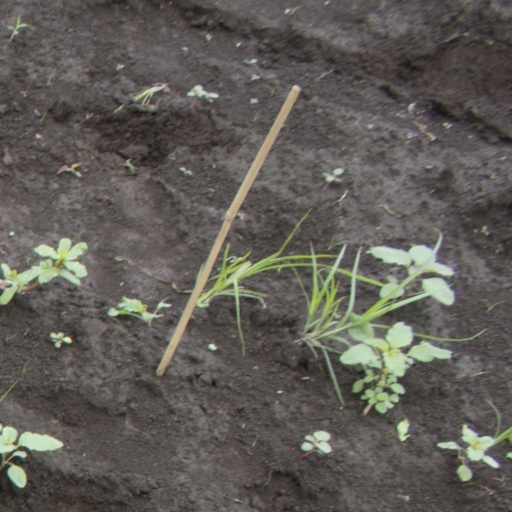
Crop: soybean